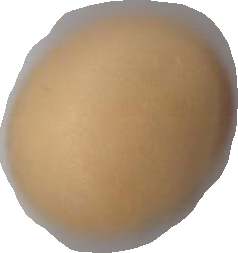
Variety: Grobogan